London Mithraeum

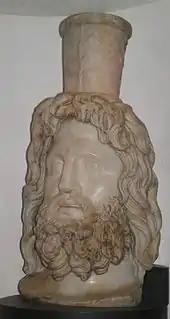
Head of Serapis found in the 1954 excavations.

The site was excavated by W. F. Grimes, director of the Museum of London, and Audrey Williams in 1954. The temple, initially hoped to have been an early Christian church, was built in the mid-3rd century and dedicated to Mithras or perhaps jointly to several deities popular among Roman soldiers. Then it was rededicated, probably to Bacchus, in the early fourth century. Found within the temple, where they had been carefully buried at the time of its rededication, were finely detailed third-century white marble likenesses of Minerva, Mercury the guide of the souls of the dead, and the syncretic gods Mithras and Serapis, imported from Italy. There were several coarser locally-made clay figurines of Venus, combing her hair. The artefacts recovered were put on display in the Museum of London.